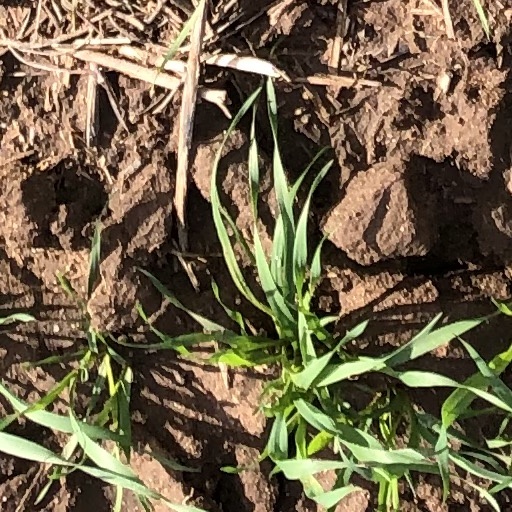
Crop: wheat